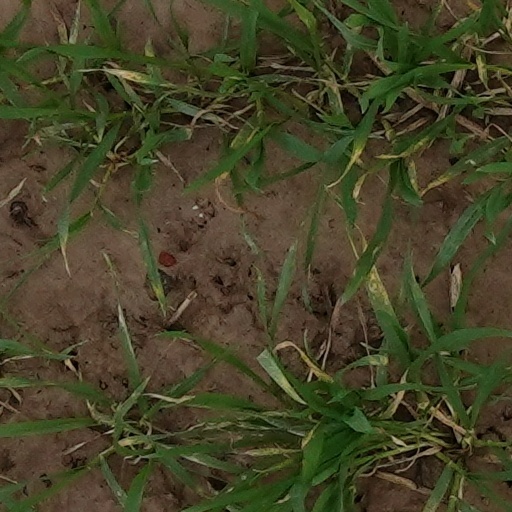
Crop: wheat